Oskar Karl Johann Liigand

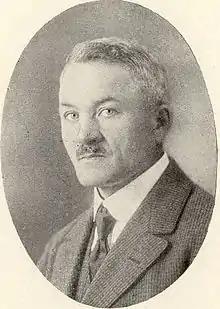
Oskar Karl Johann Liigand

Oskar Karl Johann Liigand (24 May 1874 Karksi Parish (now Mulgi Parish), Kreis Pernau – 20 November 1940 Tõdva Parish, Harju County) was an Estonian journalist and politician. He was a member of the I, II, III and IV Riigikogu.